Half-Way Covenant

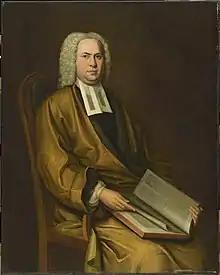
Charles Chauncy, clergyman and president of Harvard from 1654 to 1672, was an outspoken opponent of the Half-Way Covenant.

As early as 1634, the church in Dorchester, Massachusetts, asked the advice of Boston's First Church concerning a church member's desire to have his grandchild baptized even though neither of his parents were full members. First Church recommended that this be allowed. The issue was brought up on other occasions from time to time. Thomas Hooker, founder of Connecticut, and John Davenport, a prominent minister and founder of New Haven Colony, believed that only children of full members should be baptized. George Phillips of Watertown, Massachusetts, however, believed that all descendants of converts belonged within the church.